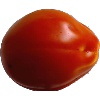
Label: Tomato 1